Ascobulla

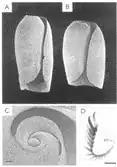

"Ascobulla" species feed suctorially on species of the siphonalean green alga, Caulerpa. "Ascobulla" is often found to be protected by living near Caulerpa species, and is able to reduce the toxicity that comes from these algae in order to protect itself. “Suctorial” refers to the adaptation for sucking, or drawing up fluids and nutrients. In this sense, it behaves as a parasitic organism. "Ascobulla", as well as all other sacoglossan species, have a distinctive, lengthened (preradular) tooth that coexists with an ascus (The ascus is a special sac-like structure that is used by slugs to store old teeth). This tooth is well-adapted for piercing and suckling. This tooth breaks through into the cytoplasmic fluid of the algae, which is suckled out by the organism. Members of the "Ascobulla" all have increasing tooth size in their newest teeth, which is another characteristic that distinguishes them from Cylindrobulla.